Václav Havel Airport Prague

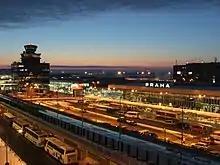
Terminal 1

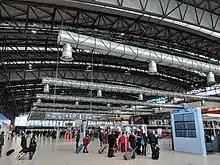
Terminal 2

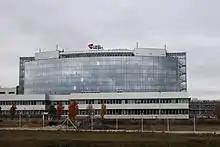
APC Building, the head office of Czech Airlines at Prague Airport

Prague Airport has two main passenger terminals, two general aviation terminals, as well as a cargo facility. Most flights depart Prague Airport from the North Terminals (Terminals 1 and 2). The South Terminals (Terminals 3 and 4) handle a few irregular flights, as well as VIP flights, special flights and small aircraft.